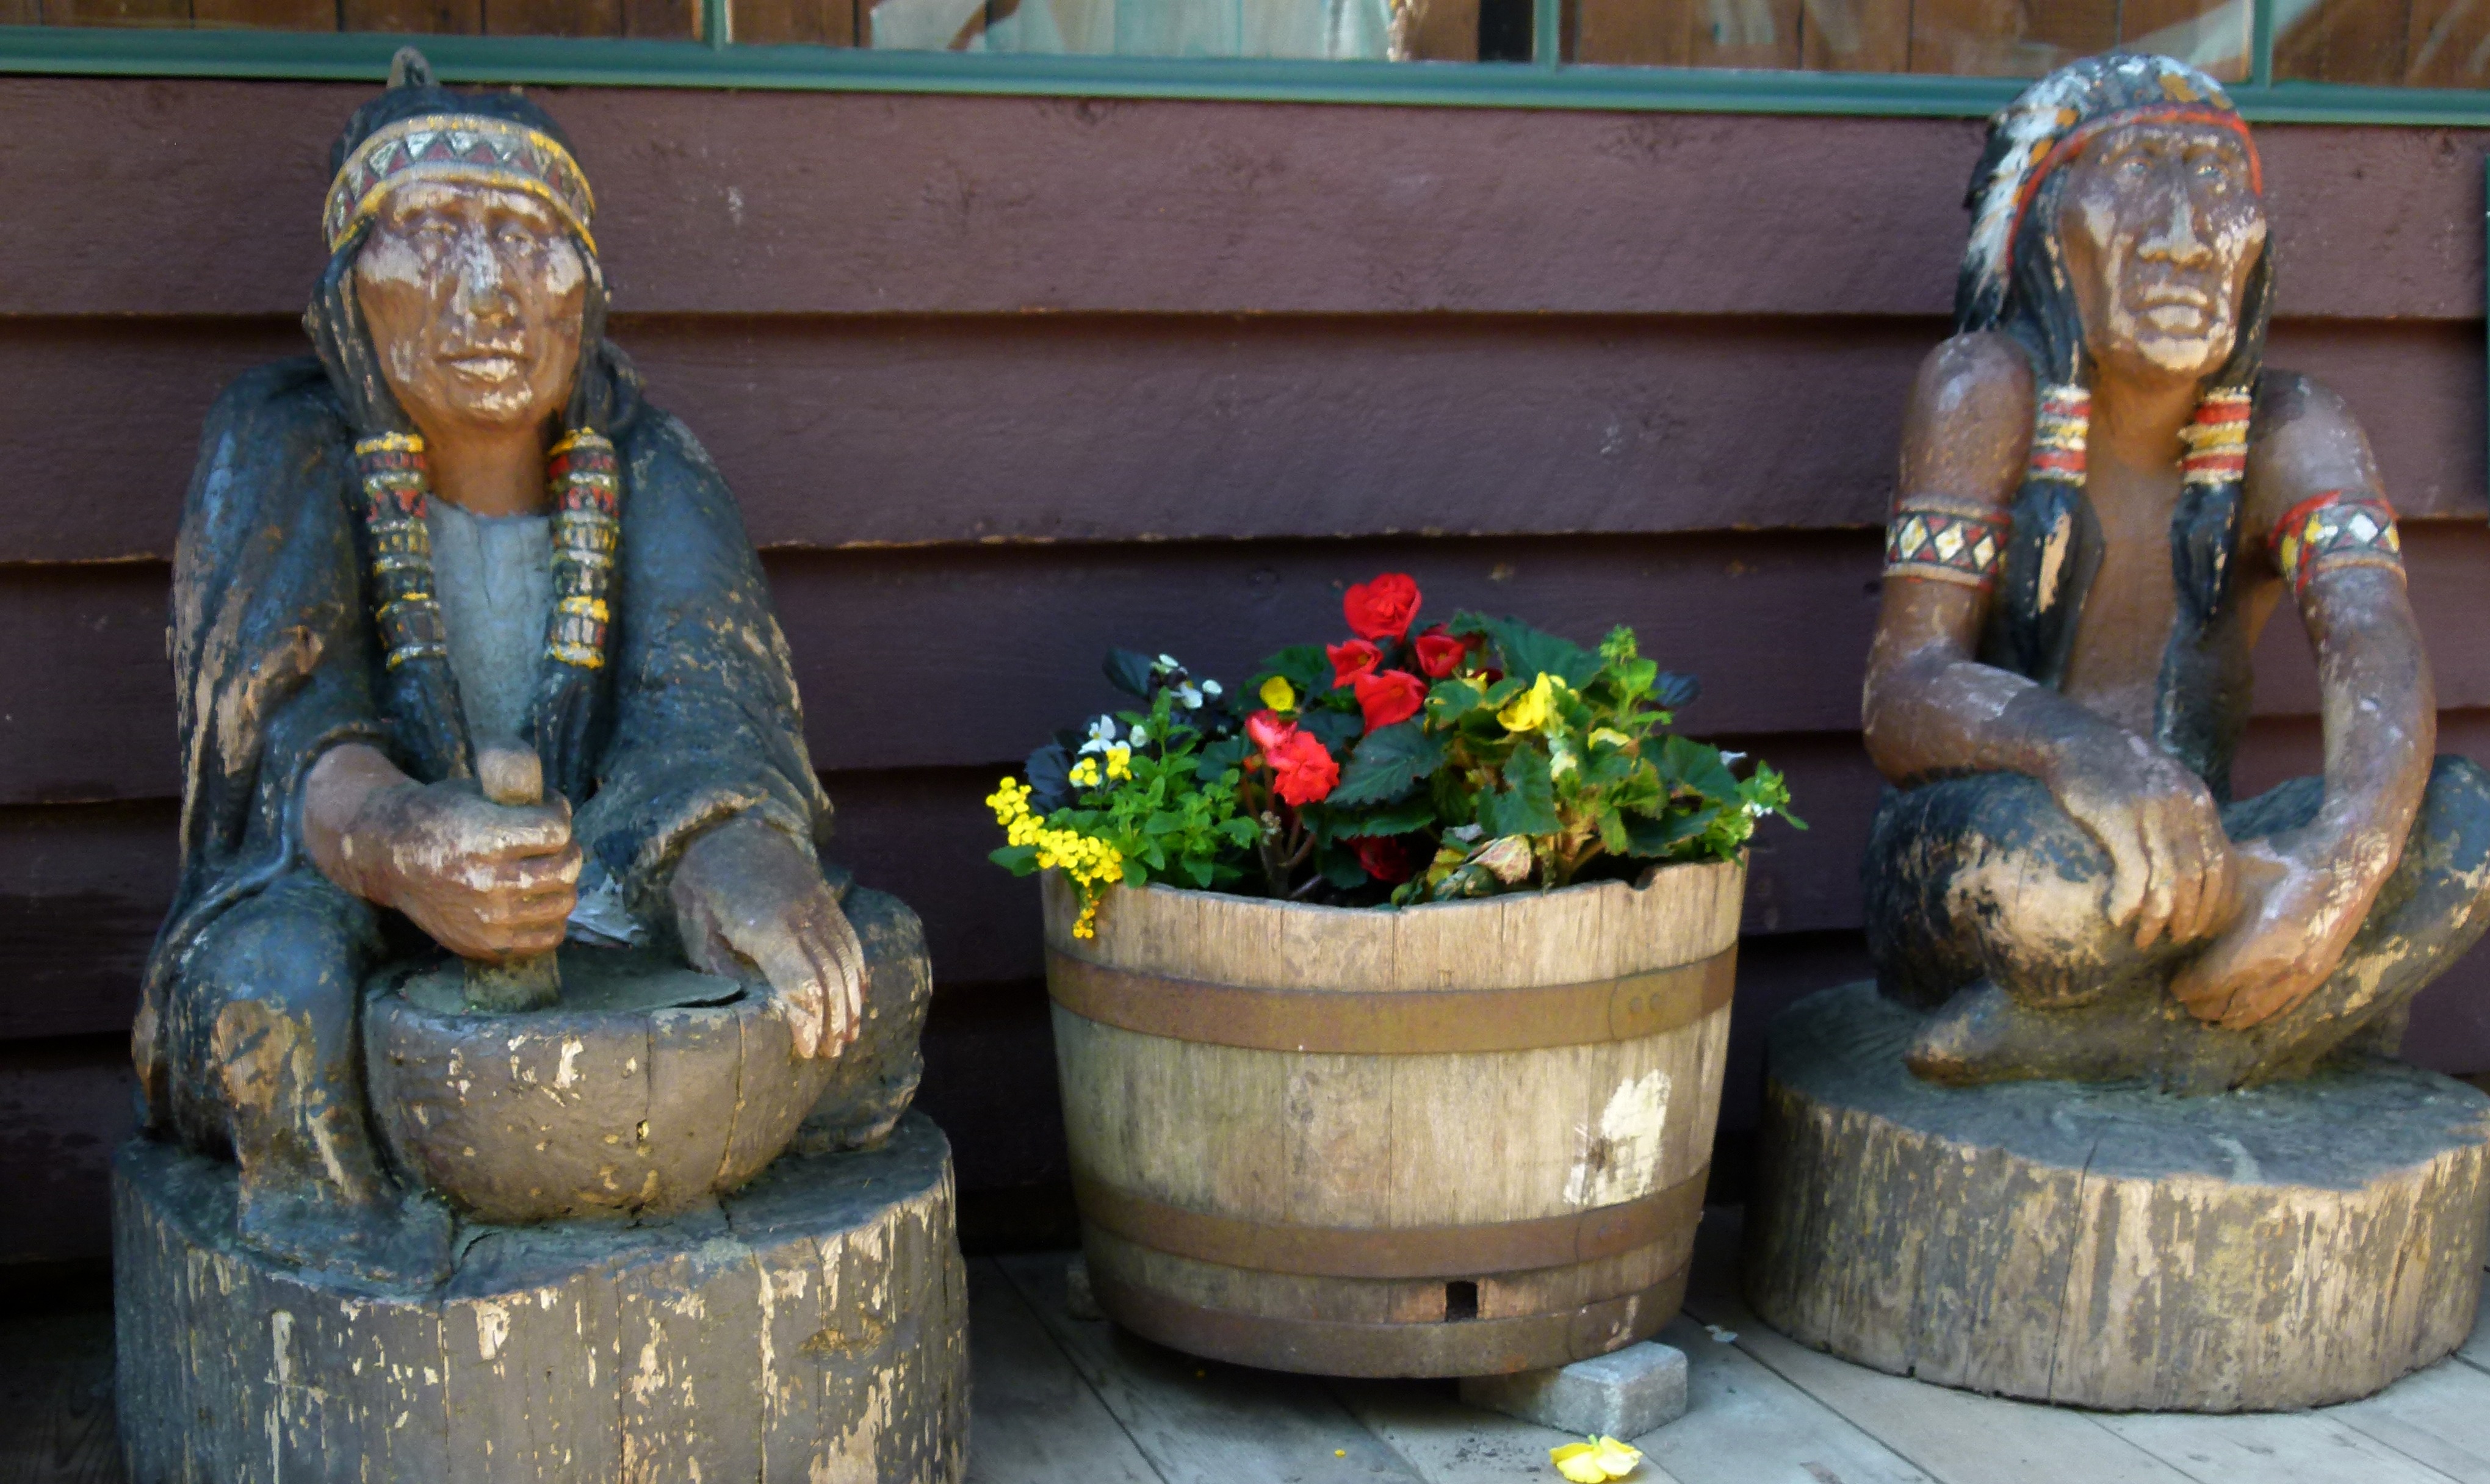
monument, statue, plants, flowers, potted, native, sculpture, art, american, temple, carvings, fountain, carving, water feature, indians, ancient history